Sunoco

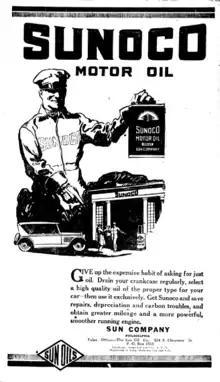
Newspaper ad for Sunoco motor oil, then known as The Sun Oil Co. "Tulsa Daily World" (November 1, 1922).

Sunoco LP is an American master limited partnership organized under Delaware state law and headquartered in Dallas, Texas. Dating back to 1886, the company has transformed from a vertically integrated energy company to a distributor of fuels and operator of energy infrastructure. It was previously engaged in oil, natural gas exploration and production, refining, chemical manufacturing, and retail fuel sales, but divested these businesses.